Saqib Saleem

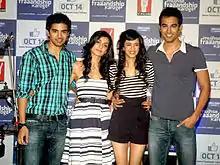
Saleem (left) with Tara D'Souza, Saba Azad and Nishant Dahaiya at the promotional event of "Mujhse Fraaandship Karoge" in 2011.

In 2011, one of his friends informed him that Bollywood film production house Yash Raj Films (YRF) was auditioning for new faces. Saleem was interested and he gave his audition. However, it was 8--9 months before he got confirmation from the production house that he had been selected. The film for which he was selected for was "Mujhse Fraaandship Karoge", a romantic comedy set against the backdrop of social networking site Facebook; it was directed by debutante Nupur Asthana. "Mujhse Fraaandship Karoge" is a love story which develops on Facebook where the protagonists change identities to make their partners fall in love with them. Starring newcomers Nishant Dahiya and Saba Azad, along with Saleem and Tara D’Souza, the film was released under Y-Films, a subsidiary of YRF. The role that Saleem had to play was that of a college prankster called Vishal Bhatt, who with his friend Hacky, go on playing pranks on their friends. Saleem explained that he "liked the script and I did it. I feel the youth will relate and connect with it. I think the movie will put me in a different light and open lot of doors for me." The youngsters had to undergo a month of workshops under Aditya Chopra, where they rehearsed each other's lines from the script.